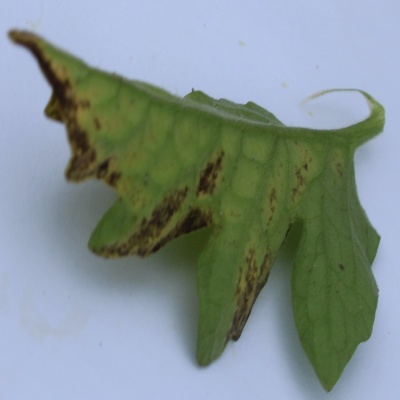
Crop: Tomato
Condition: septoria leaf spot